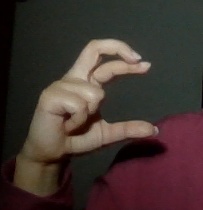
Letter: thal